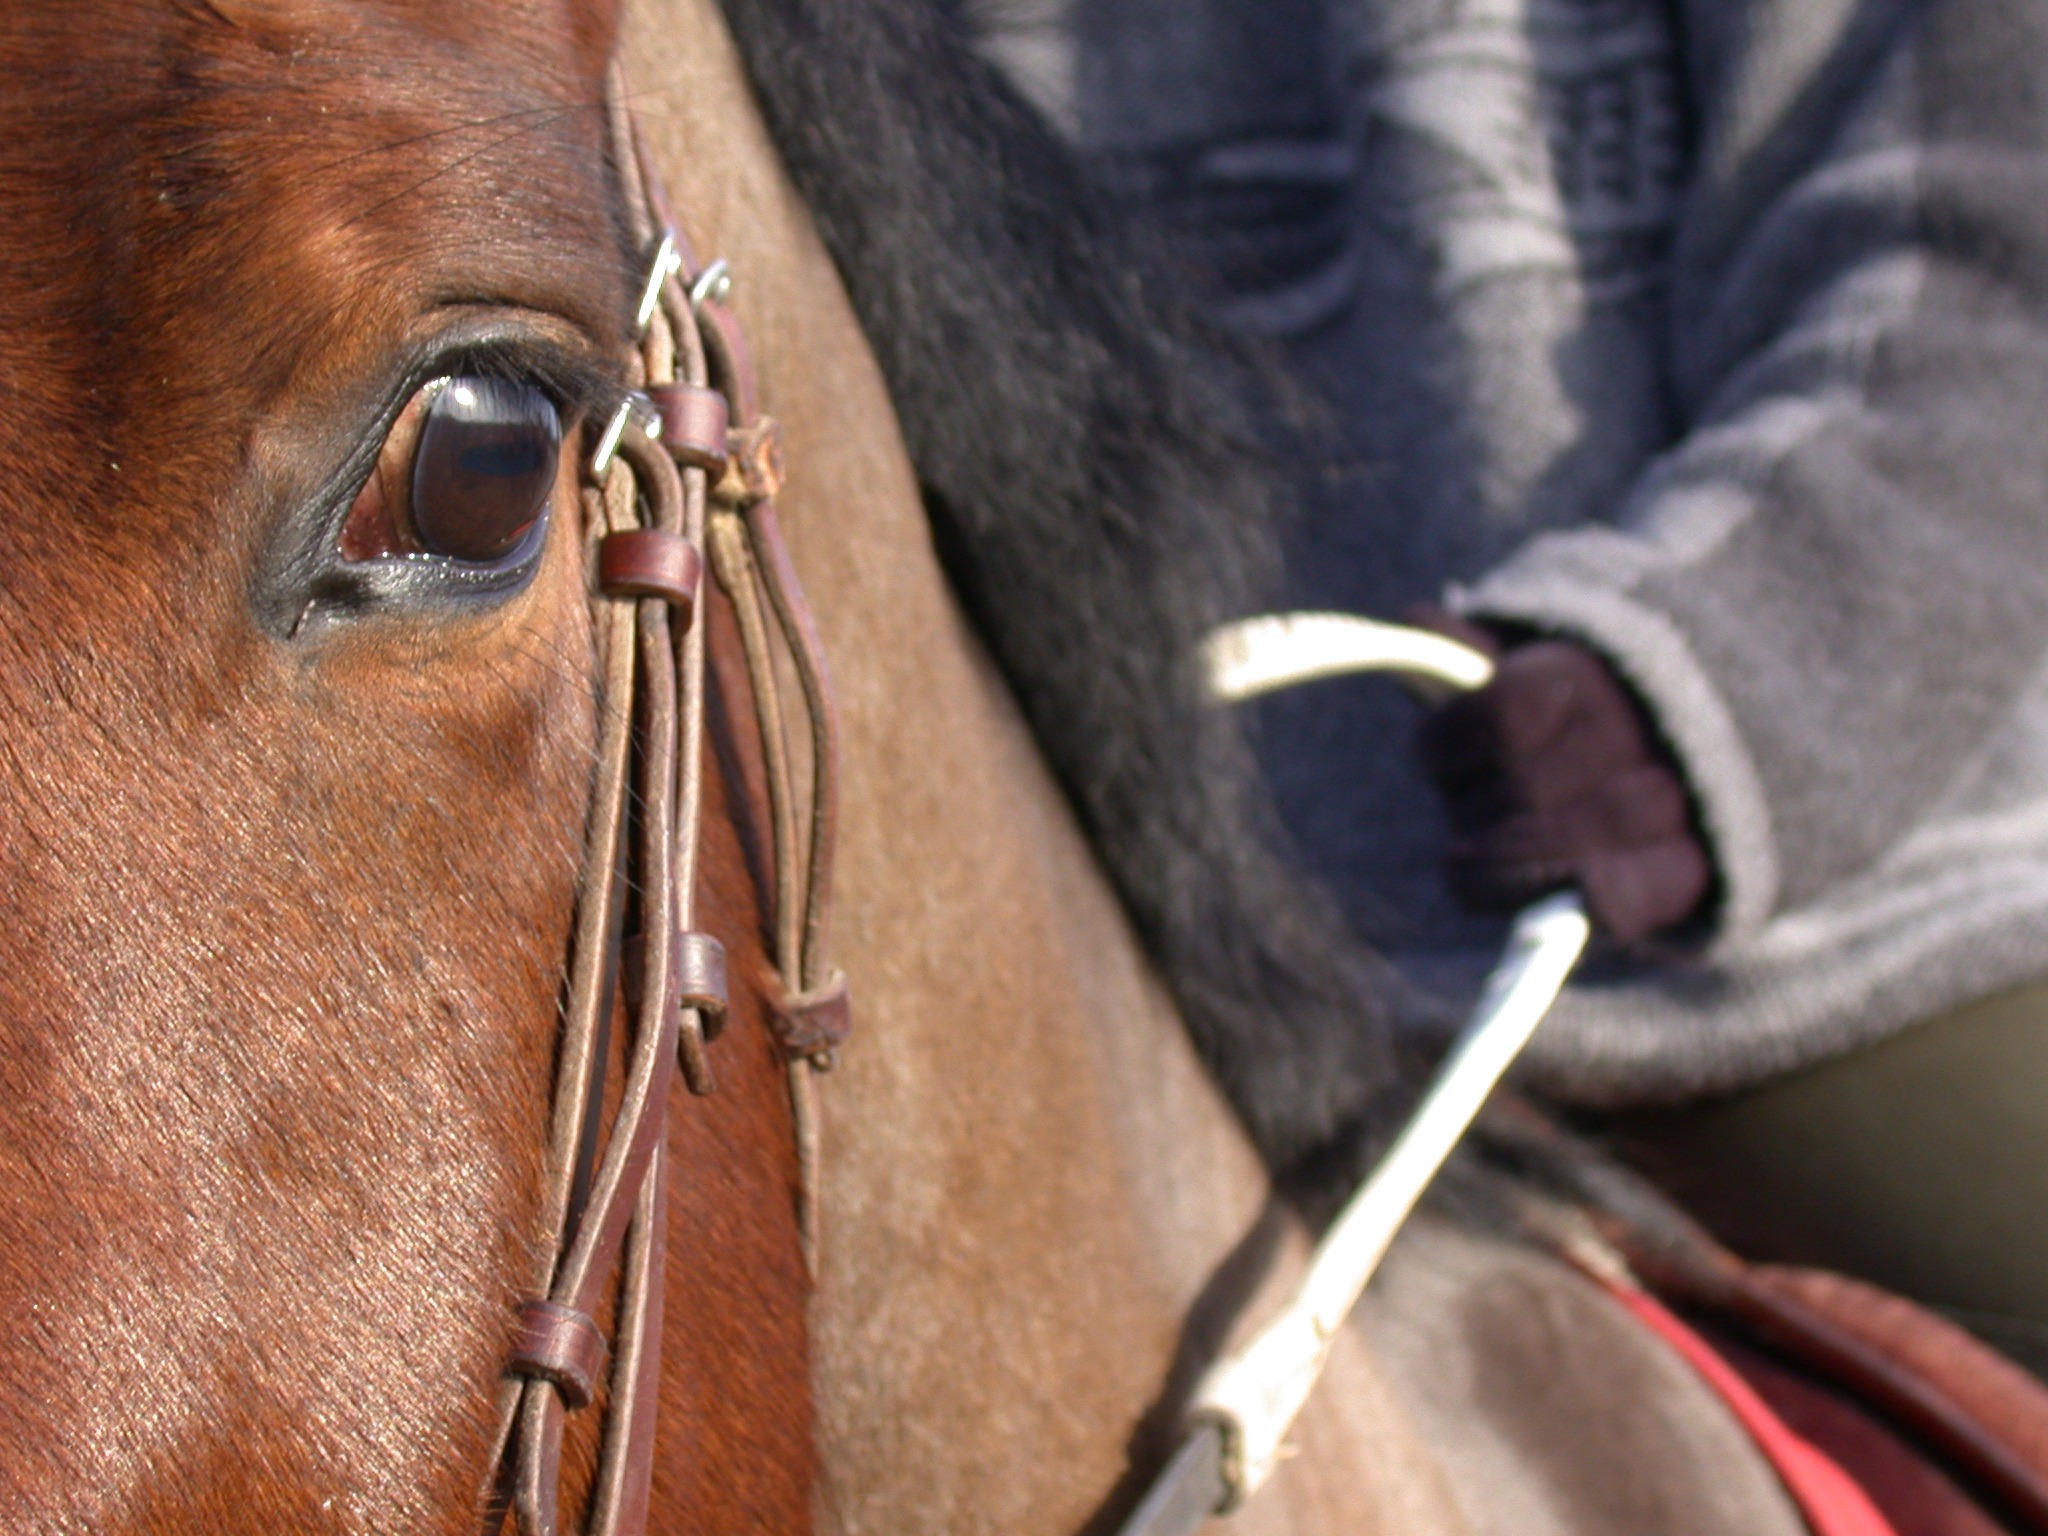
leather, horse, rein, mane, close up, bridle, eye, horse head, halter, reins, horse like mammal, horse harness, horse tack, bai color